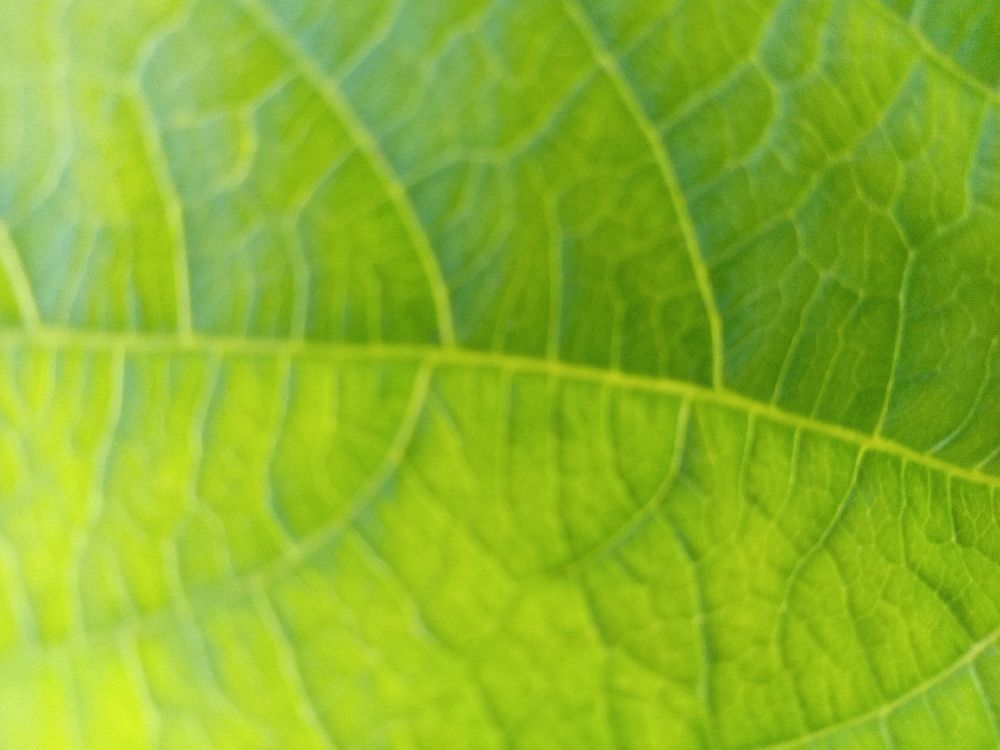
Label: healthy